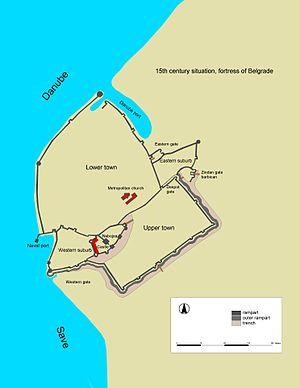
Le siège de Belgrade est un épisode des guerres hongro-ottomanes qui se déroule du 25 juin jusqu'au 29 août 1521. L'armée ottomane, commandée par le sultan Soliman le Magnifique, s'empare de la ville. C'est une étape décisive des conquêtes ottomanes en Europe.